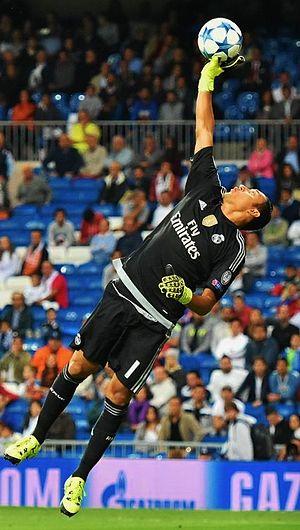
Mestizo ou mestiza est un terme utilisé historiquement en Espagne, en Amérique espagnole et aux Philippines, qui désignait à l’origine une personne d’origine européenne et amérindienne combinée, quel que soit son lieu de naissance.